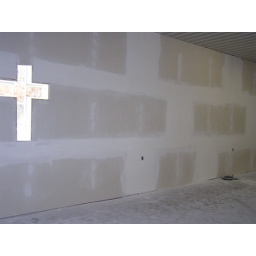
cross window still under consruction